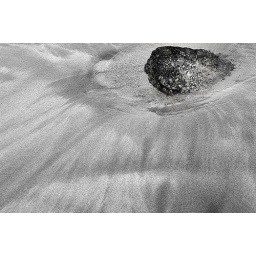
rock in the sand